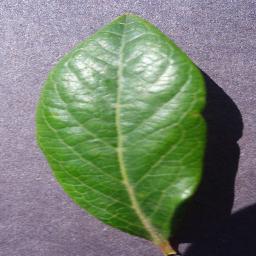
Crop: blueberry
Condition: healthy